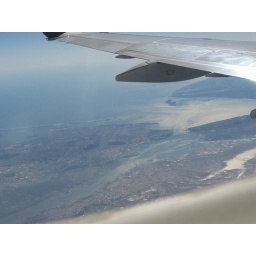
Pictures from the airplane flying from NY to NC in October 2007.